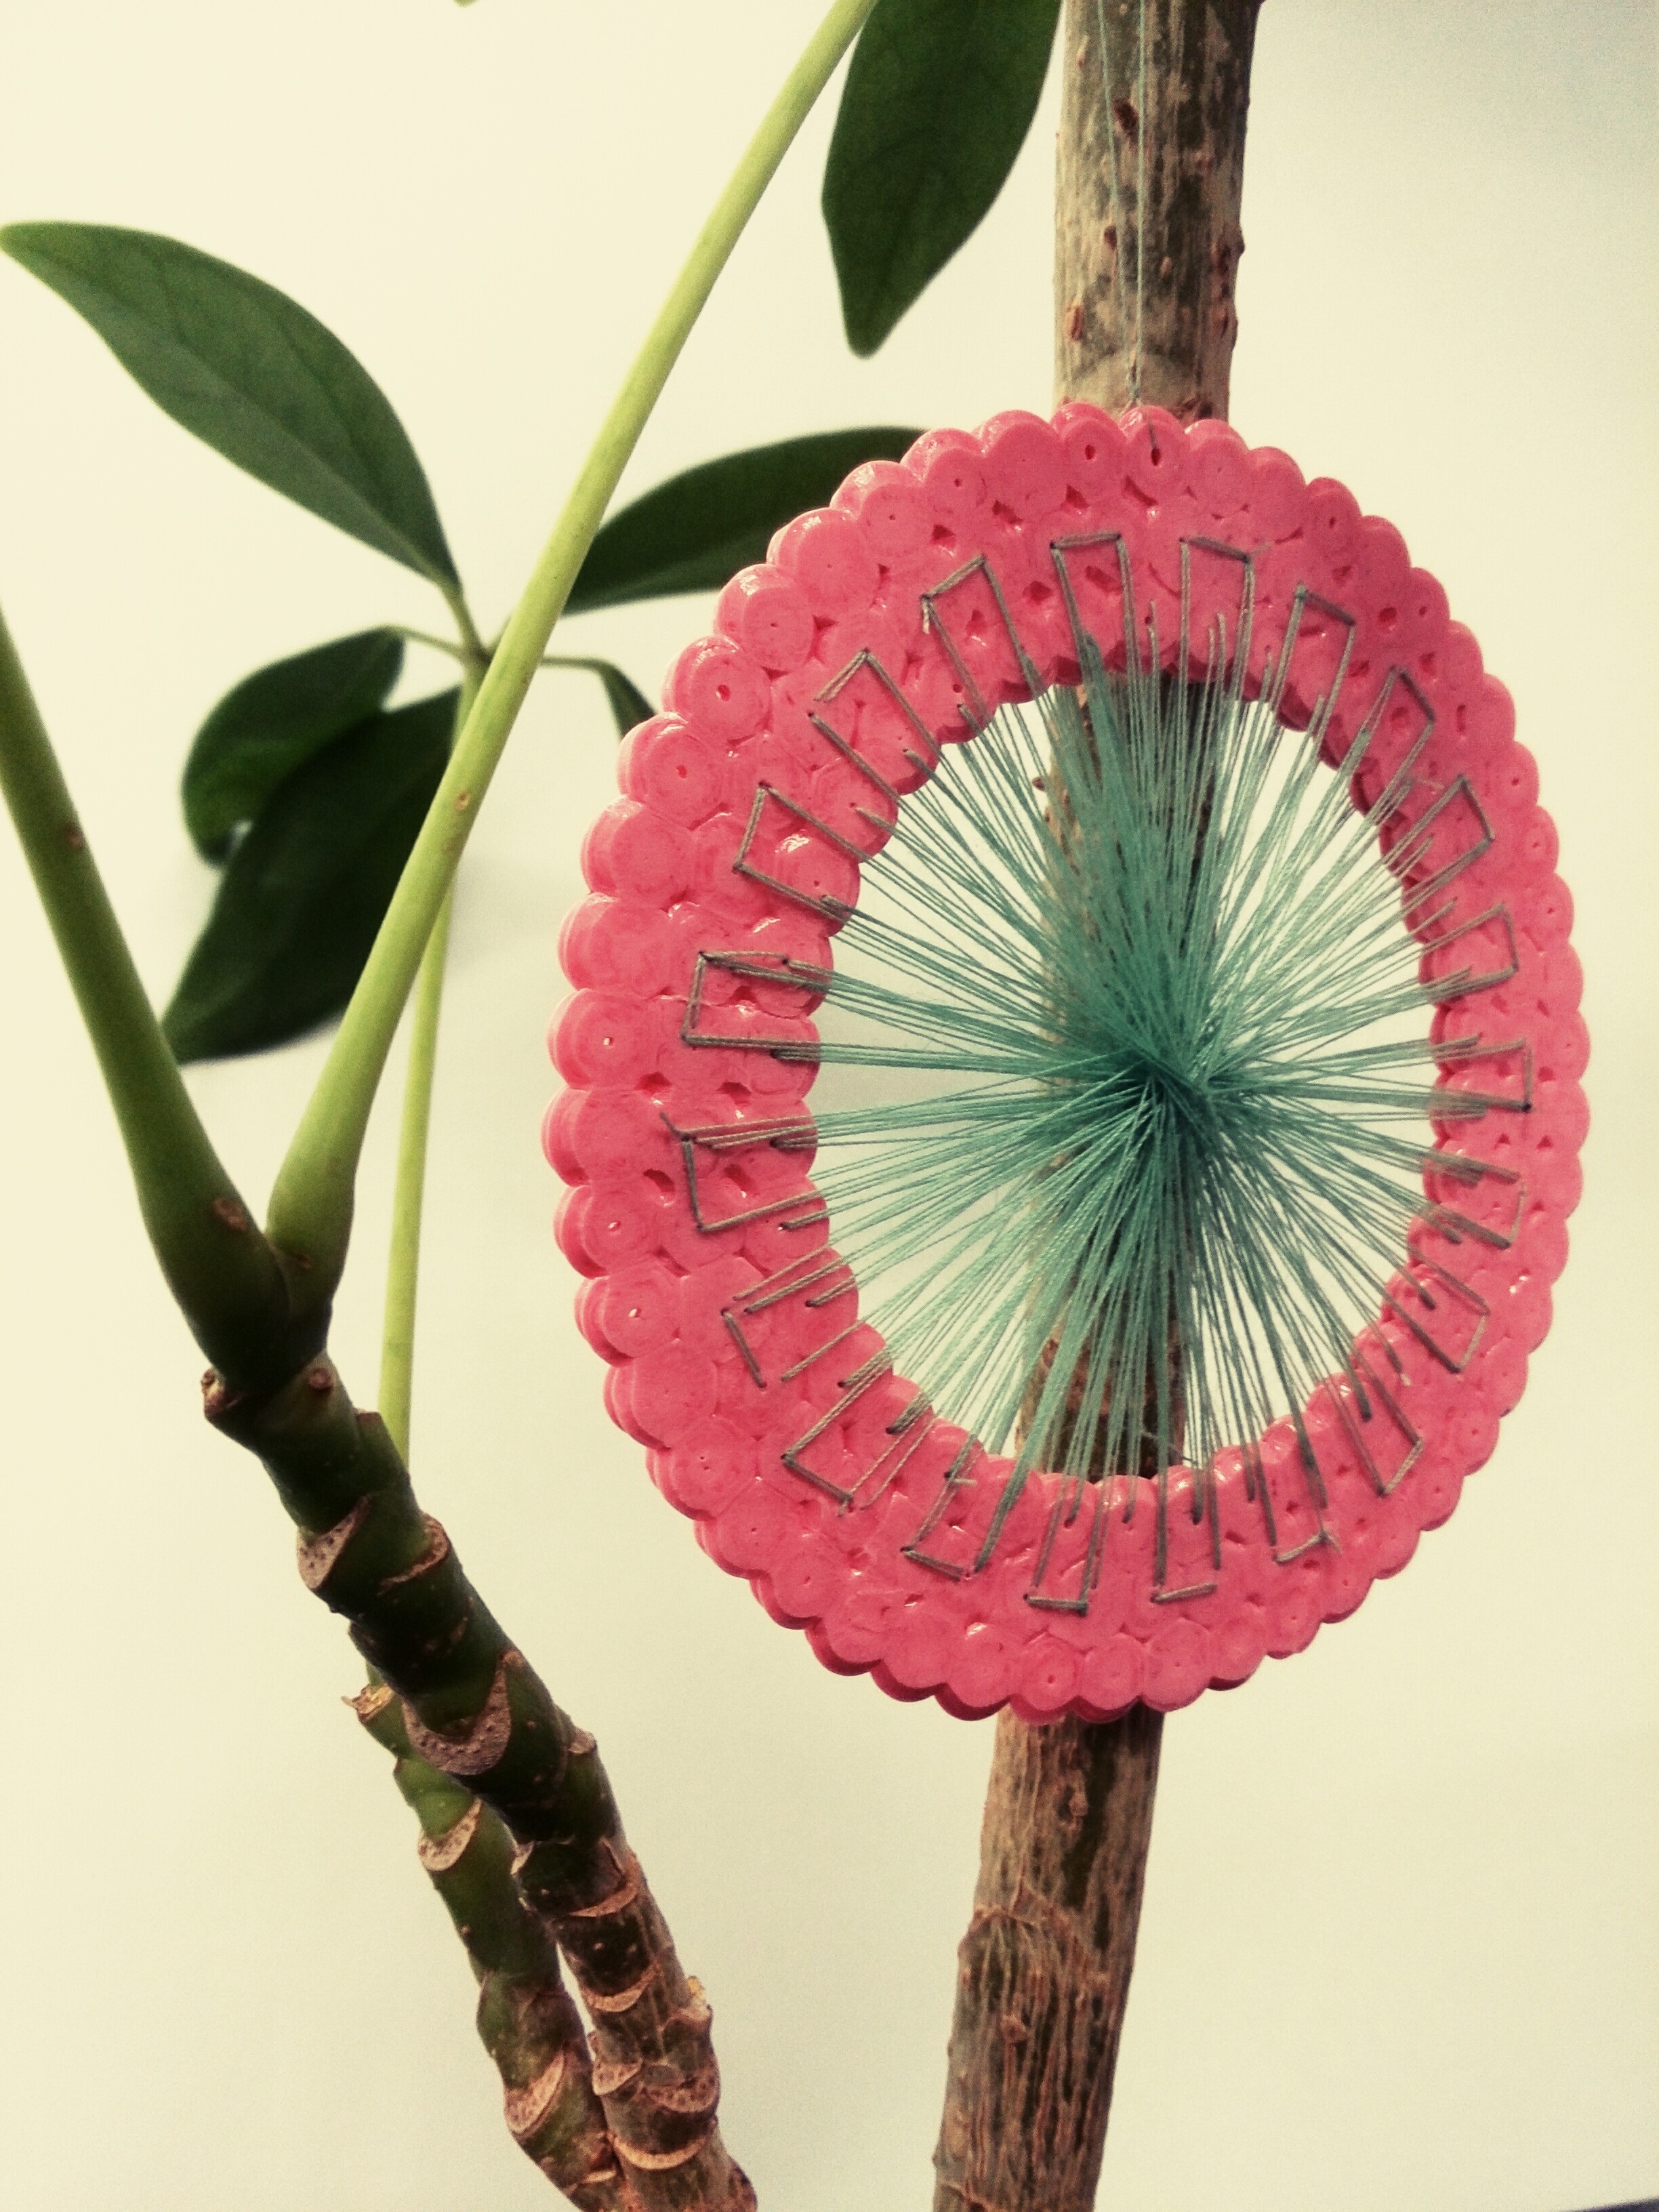
tree, branch, plant, leaf, flower, decoration, food, produce, deco, art, ball, mood, christmas decorations, weihnachtsbaumschmuck, christmas ornaments, tree decorations, flowering plant, ironing beads, land plant, natural tree jewelry